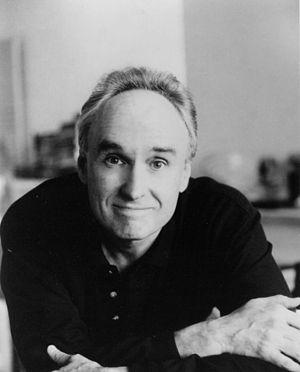
Frank Bidart, né le 27 mai 1939 à Bakersfield en Californie, est un poète et un professeur d'université américain. Il vit à Cambridge, dans l'état du Massachusetts, où il enseigne la littérature anglaise au Wellesley College depuis 1972. Frank Bidart a été élu Chancelier de l'Academy of American Poets en 2003, il est également membre de l'American Academy of Arts & Sciences.